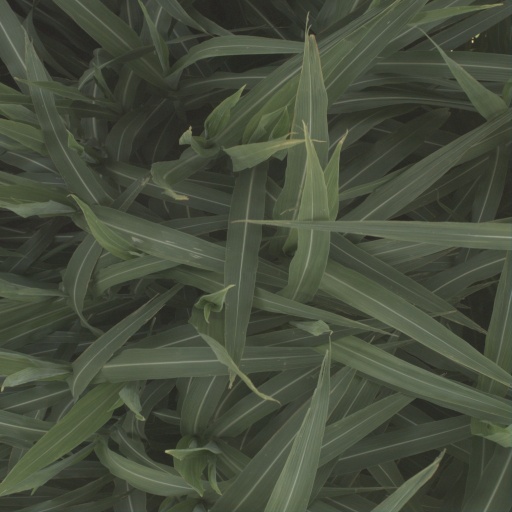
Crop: sorghum